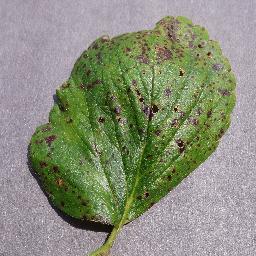
Label: Strawberry___Leaf_scorch